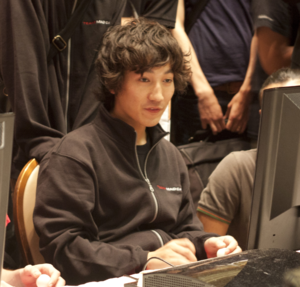
Daigo Umehara, né le 19 mai 1981 à Aomori au Japon, est un joueur professionnel de jeu vidéo, se spécialisant dans les jeux de combat en 2D sur borne d'arcade, en particulier ceux publiés par la société Capcom.